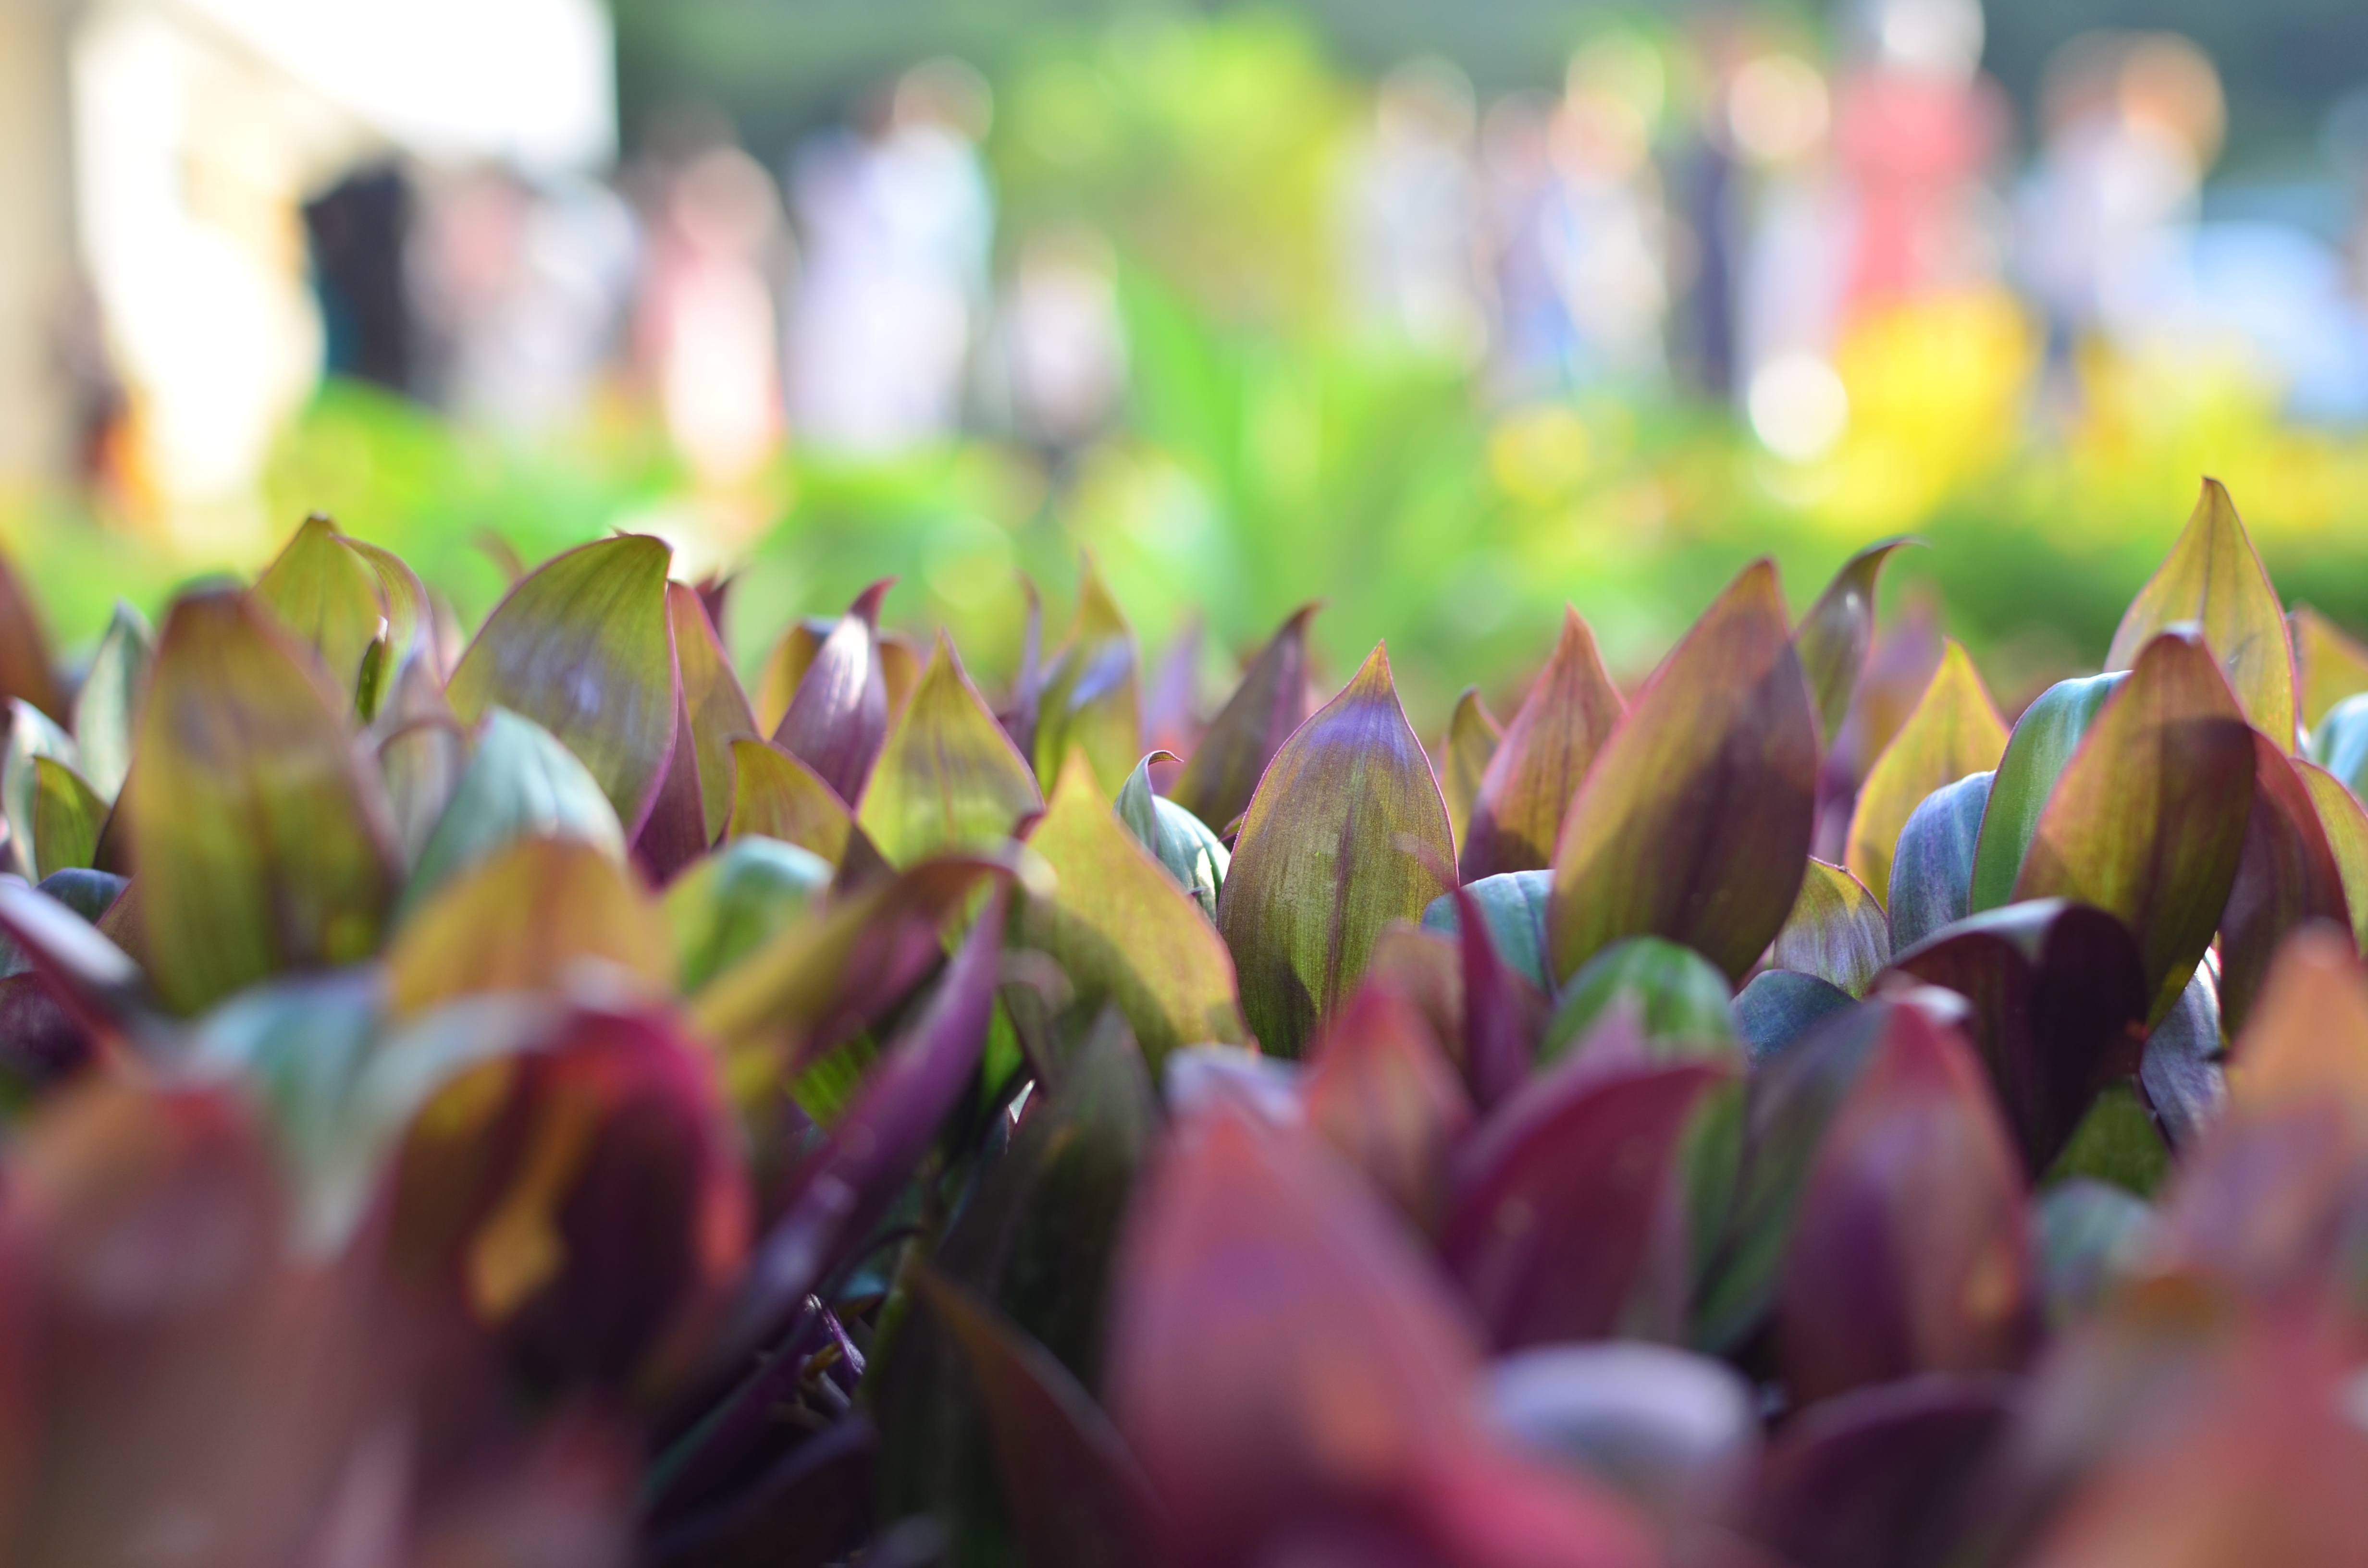
plants, sheets, flower, leaf, spring, plant, close up, tulip, petal, plant stem, perennial plant